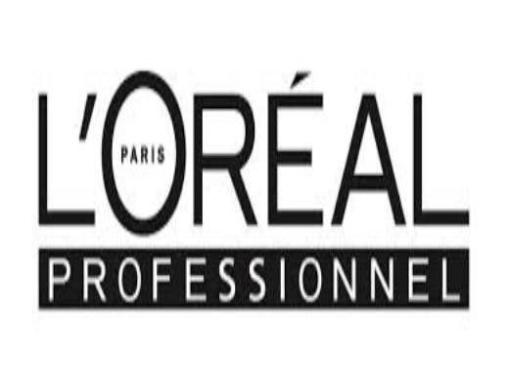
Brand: loreal
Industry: Necessities